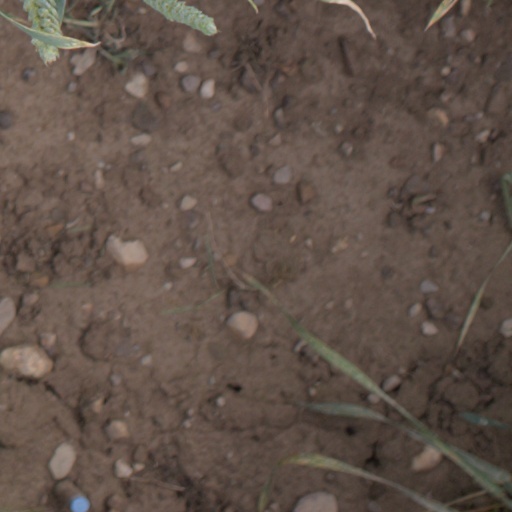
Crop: wheat